Ann-Margret

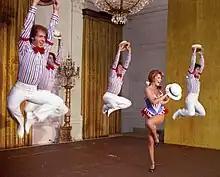
Ann-Margret performing at a state dinner honoring the Shah of Iran in 1975

In 1970, she returned to films with "R. P. M.", where she starred alongside Anthony Quinn, and "C.C. and Company" with Joe Namath as a biker and her portraying a fashion journalist.